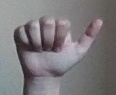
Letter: dhad